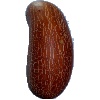
Label: Cucumber Ripe 1